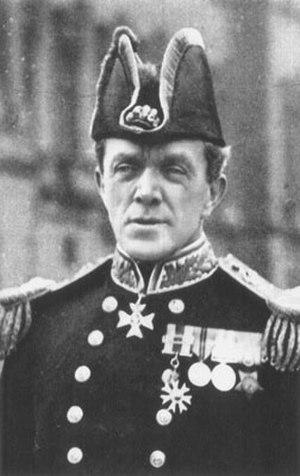
La bataille des Falklands est une bataille navale de la Première Guerre mondiale qui eut lieu au large des îles Malouines. L'escadre des croiseurs est-asiatique allemande, aux ordres du vice-amiral Maximilian von Spee, victorieux le mois précédent à la bataille de Coronel, y fut anéantie par les forces de l'amiral Frederick Charles Doveton Sturdee. Cette victoire écrasante de la Royal Navy mit fin à tout espoir allemand de menacer la navigation commerciale dans l'Empire britannique, autrement qu'avec des moyens sous-marins.